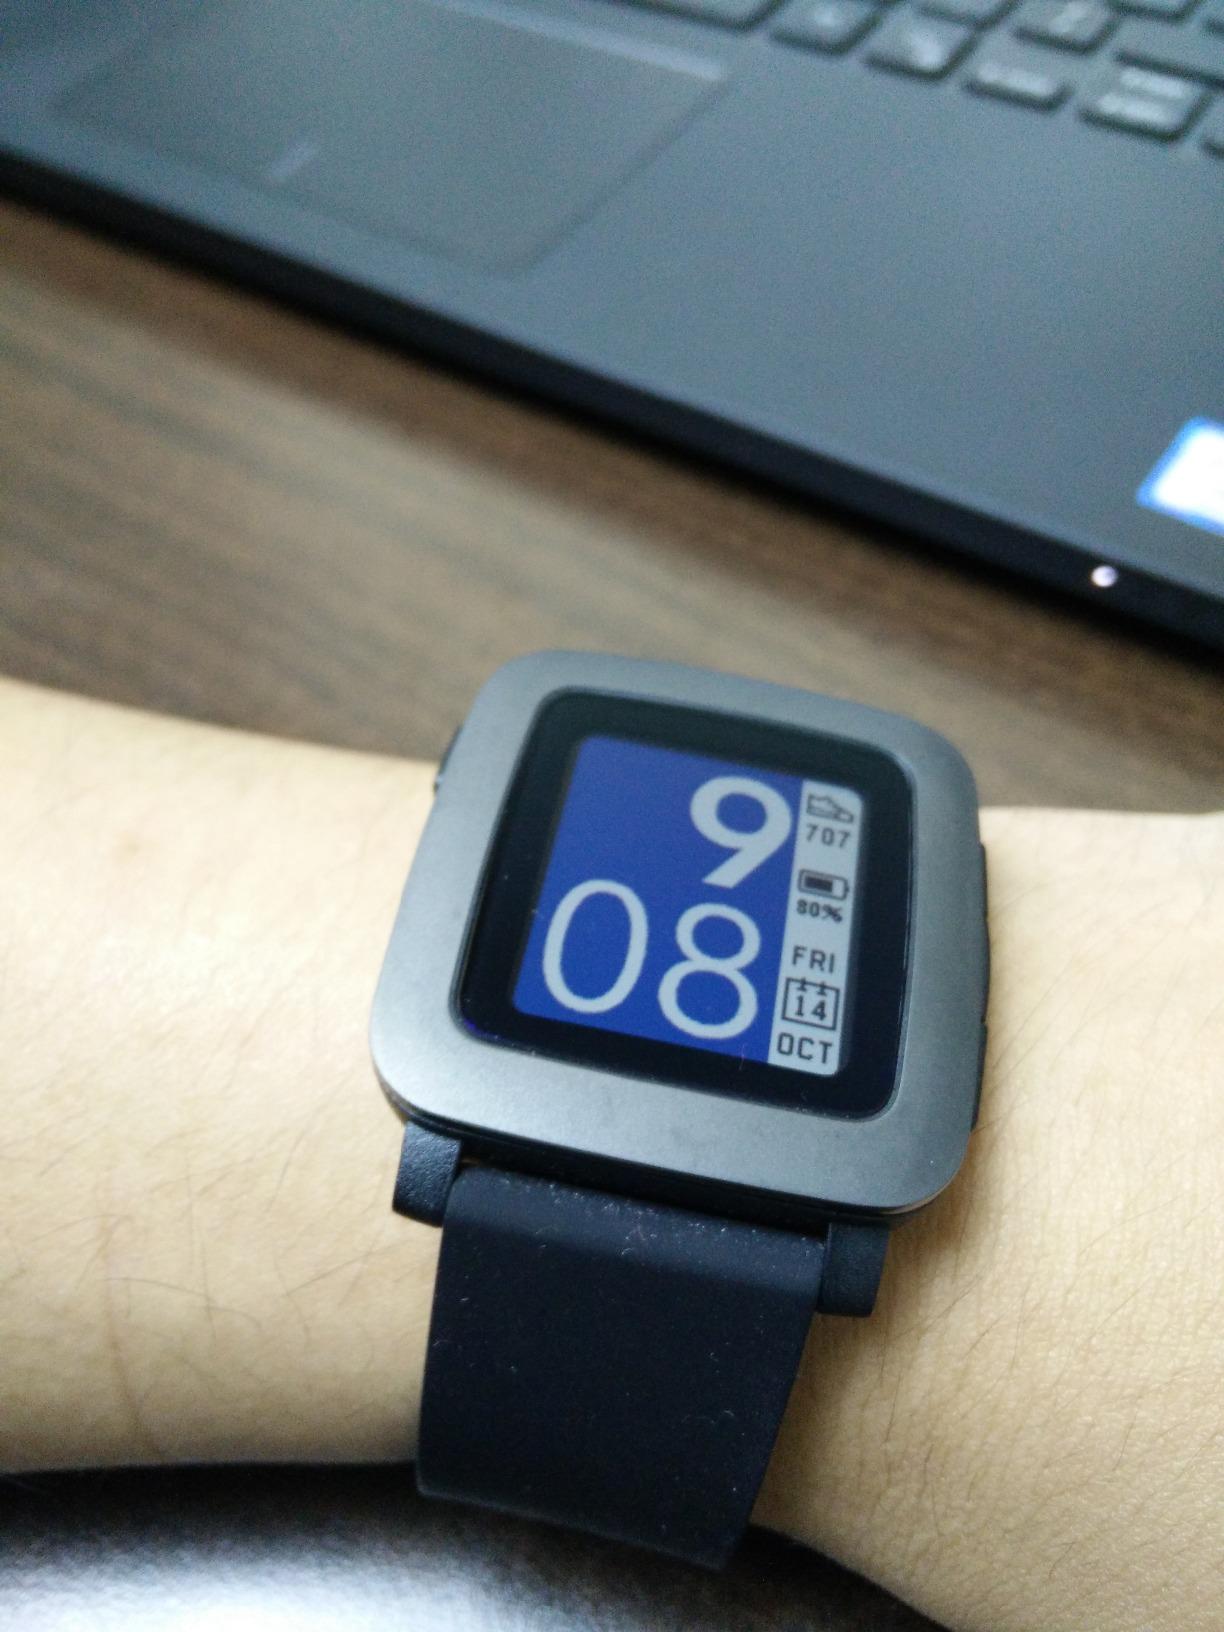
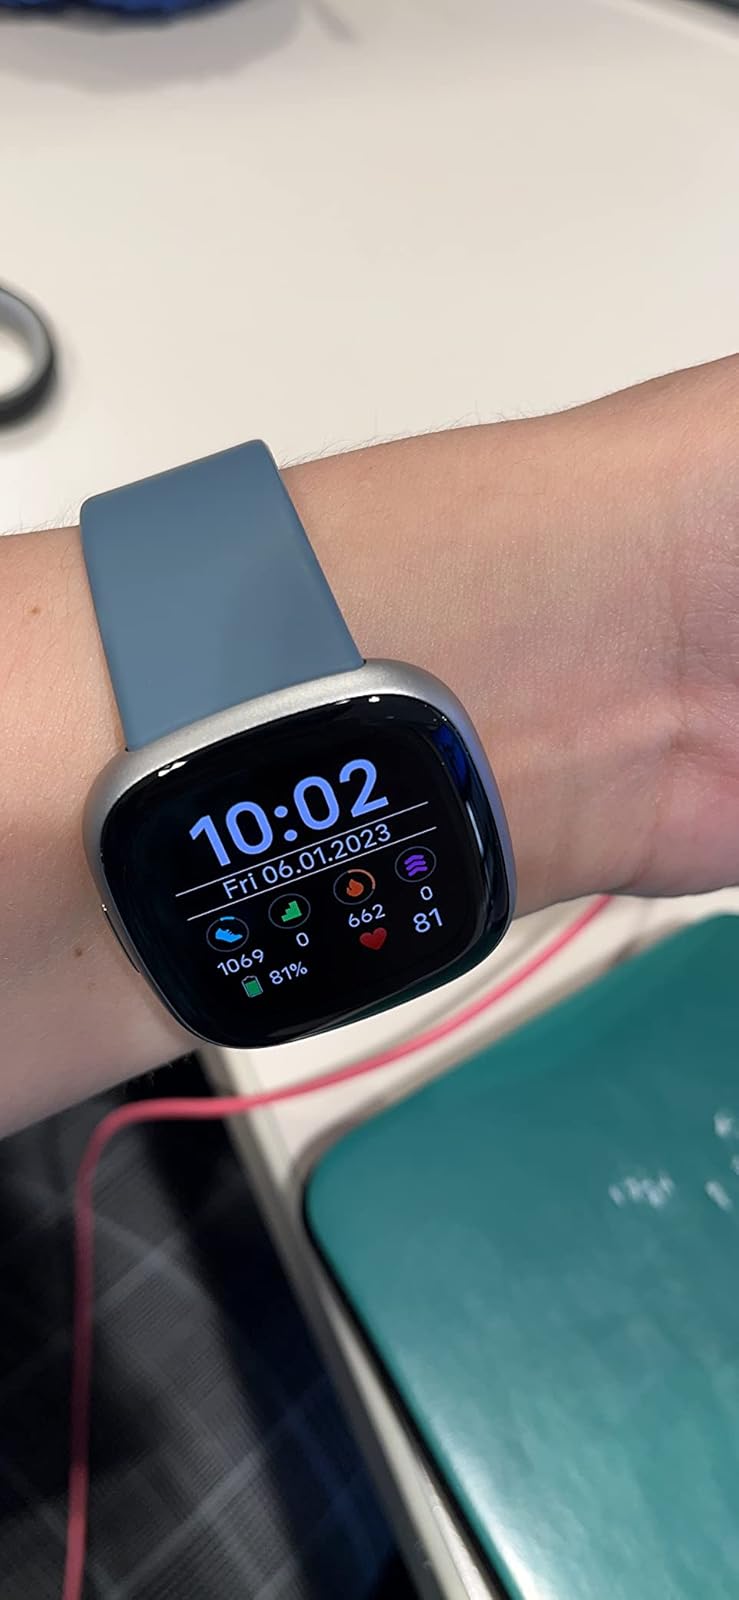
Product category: smartwatch
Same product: no